Kingsley Coman

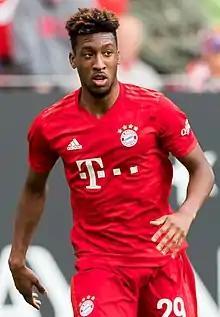
Coman with Bayern Munich in 2019

Kingsley Junior Coman (born 13 June 1996) is a French professional footballer who plays as a winger for club Bayern Munich and the France national team.